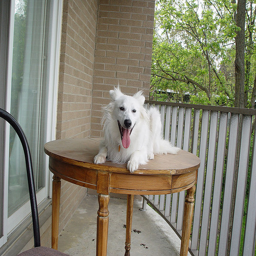
a dog on a table on a porch
A dog that is laying down on a table.
A large white dog on a wooden table.
A dog sitting on a table that is sitting on a porch.
A dog with its tongue out is sitting on a table.